Maggie Flynn

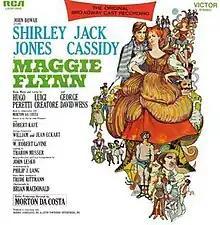

Maggie Flynn is a 1968 musical with a book by Morton DaCosta and music and lyrics by Hugo Peretti, Luigi Creatore, and George David Weiss.